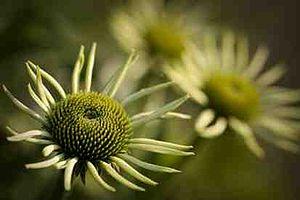
Fleurs au Jardin botanique du Nouveau-Brunswick